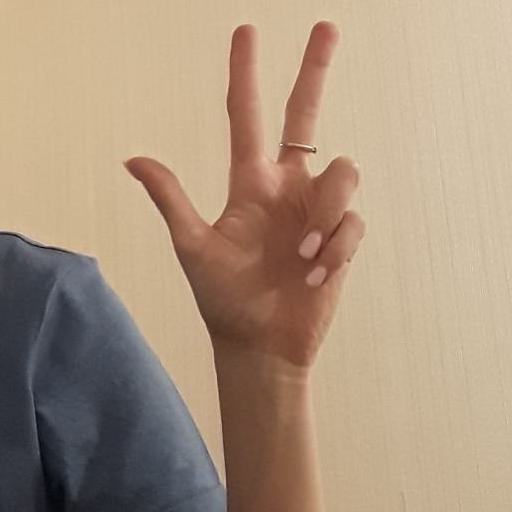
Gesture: three2